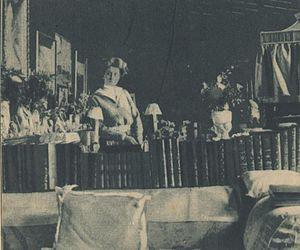
Natalia Sergueïevna Cheremetievskaïa ou Nathalie Brassow, Natalia Brassova ou encore la comtesse Brassova, ou Natalia Cheremetievskaïa-Romanovskaïa, née le 27 juin 1880 au village de Perovo et décédée le 26 janvier 1952 à Paris, fut l'épouse morganatique du grand-duc Michel Alexandrovitch de Russie. En 1938, elle est titrée princesse Romanovskaïa-Brassova.